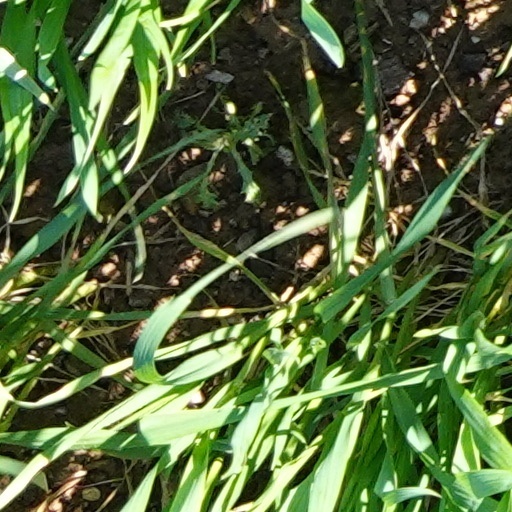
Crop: wheat